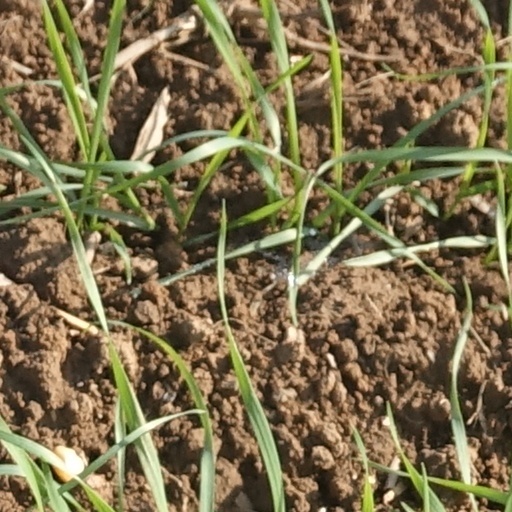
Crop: wheat